George Pfann

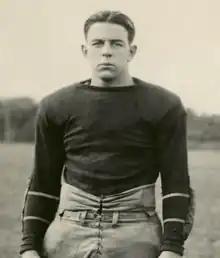
George Pfann, November 1922

George R. Pfann (October 6, 1902 – December 17, 1996) was an American college football player and coach, decorated officer serving on George Patton's staff during World War II, and a member of the Cornell University Board of Trustees. He played college football at the quarterback position for the Cornell Big Red football teams and was selected as an All-American in both 1922 and 1923. He also served as Swarthmore's head football coach from 1931 to 1935.